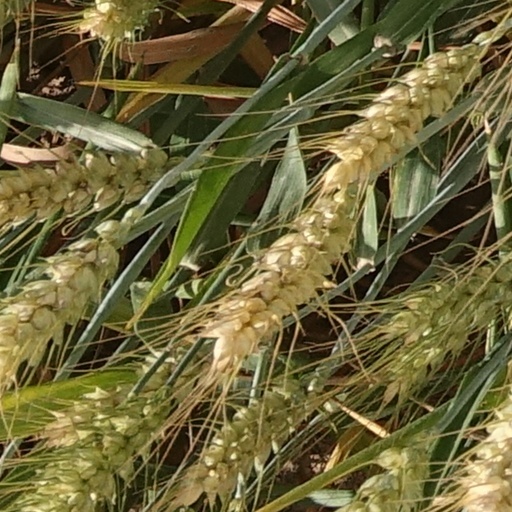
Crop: wheat